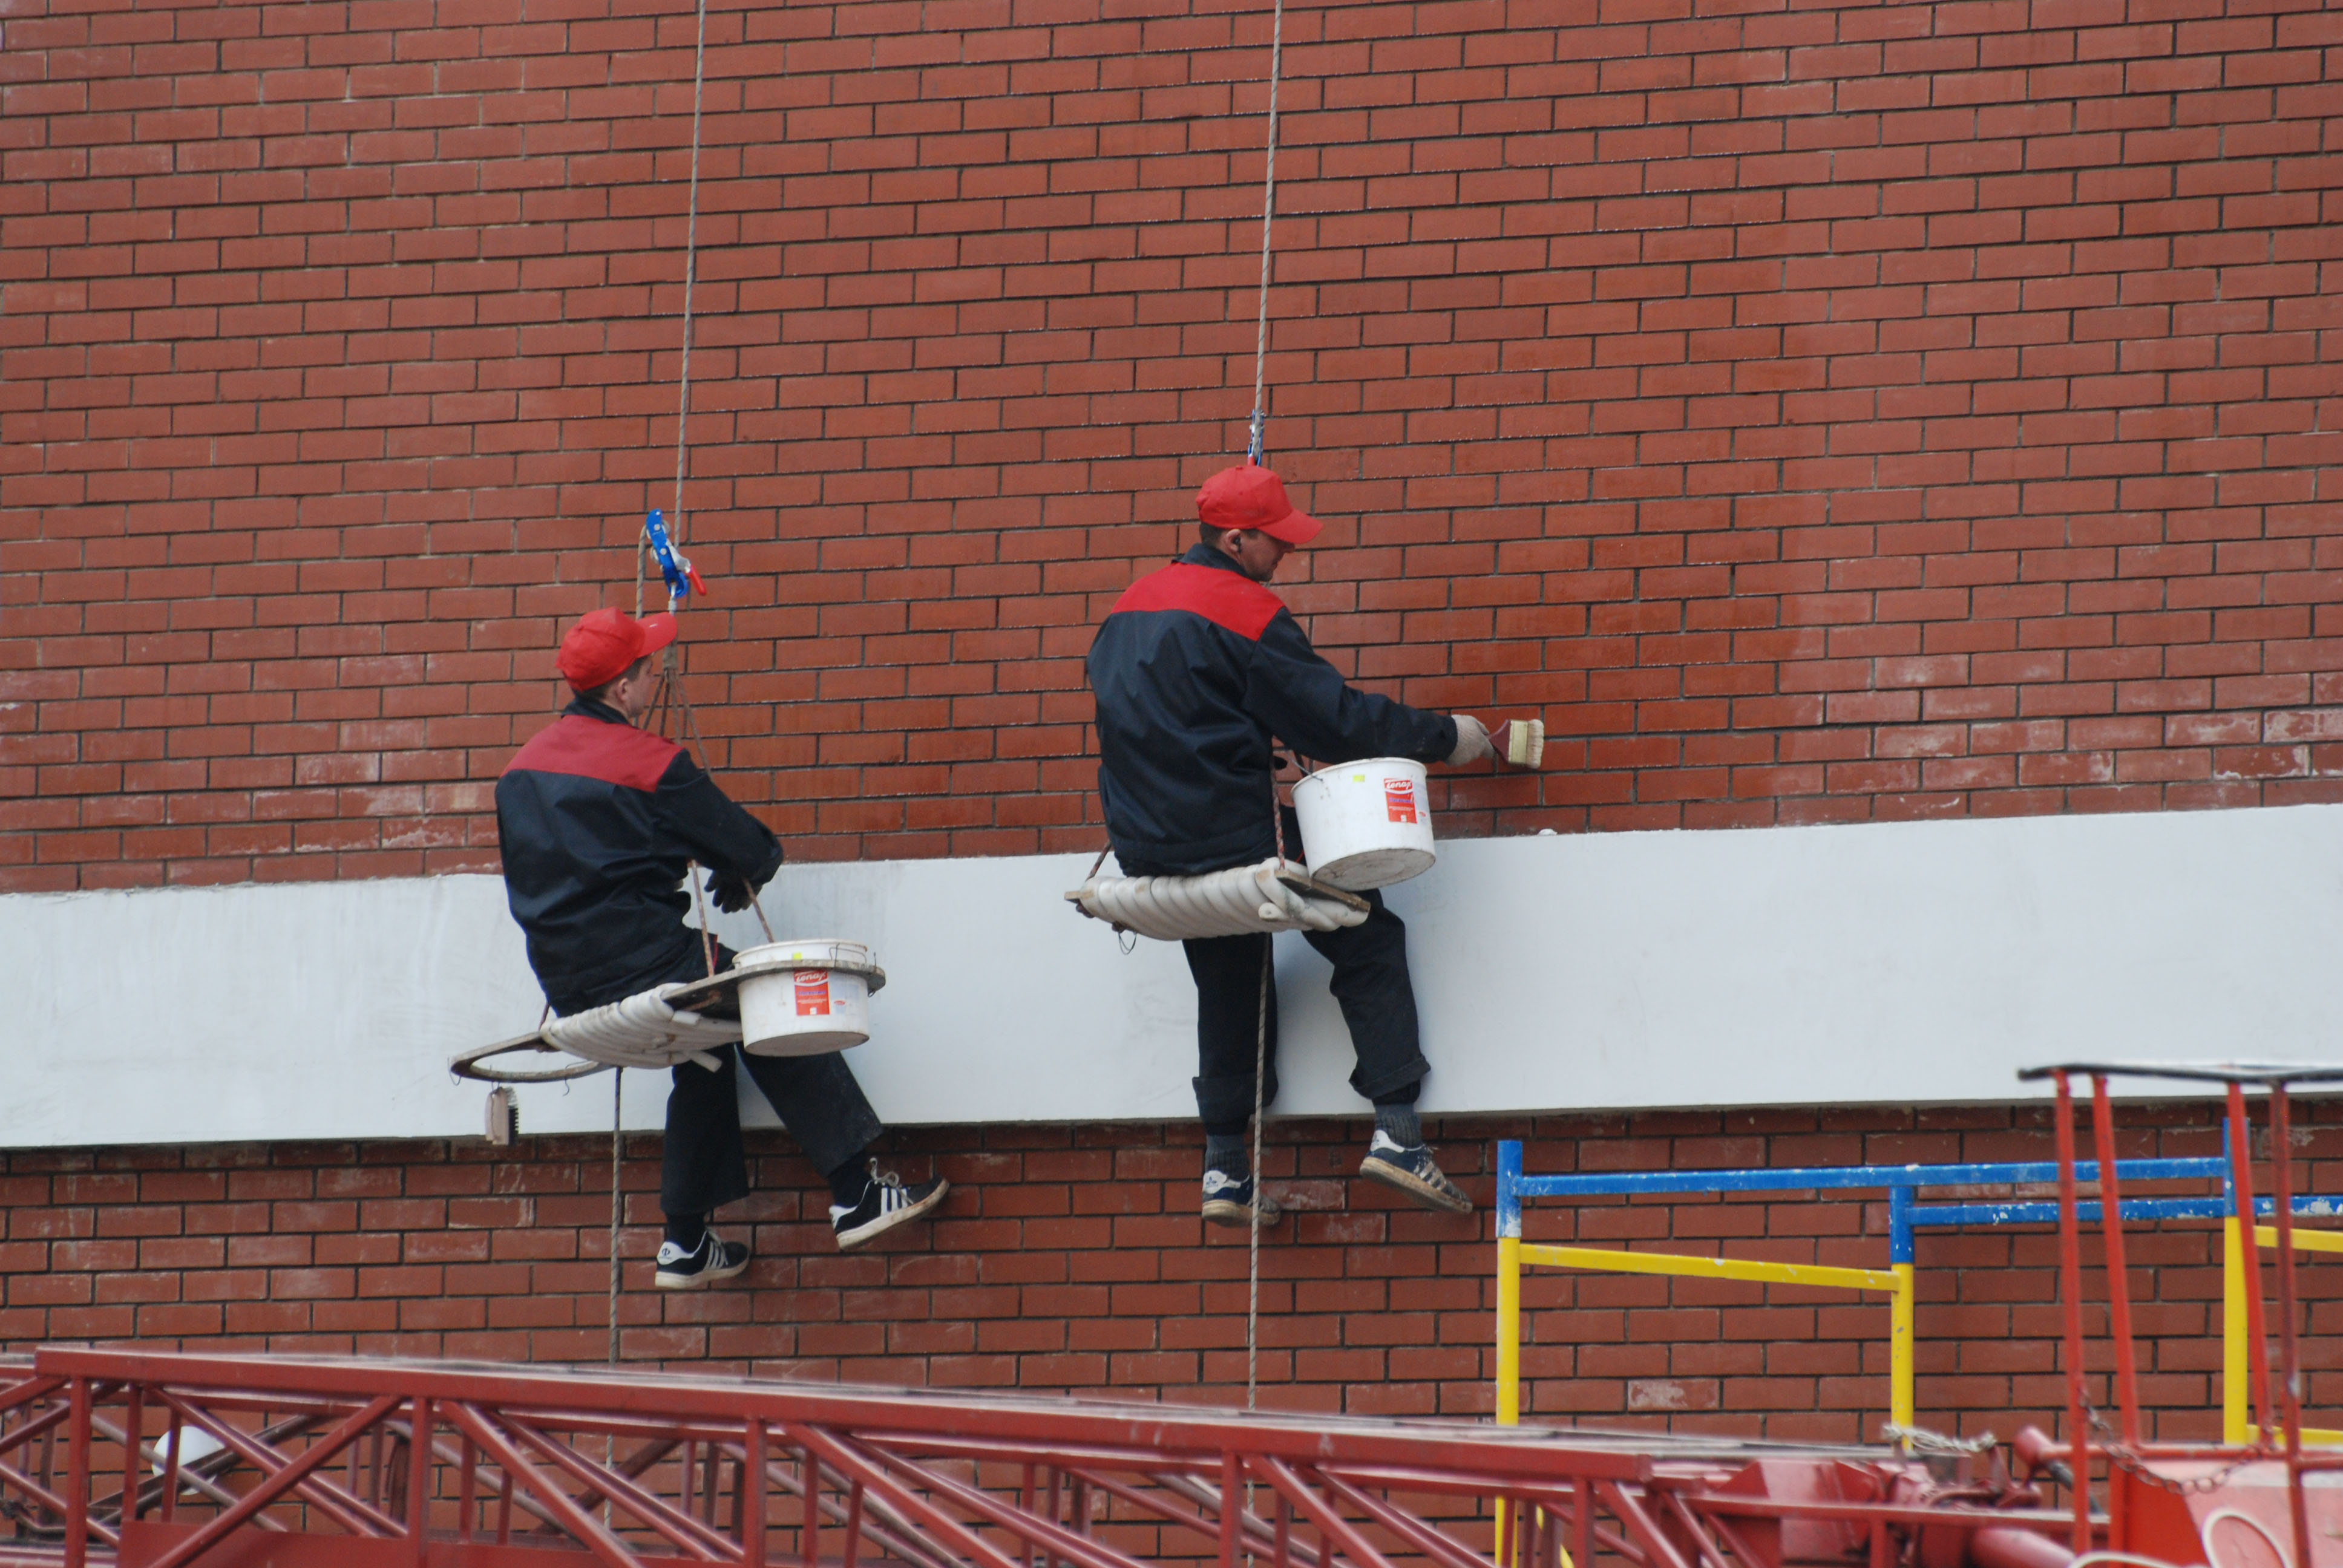
red, nikon, d80, nikond80, sport venue